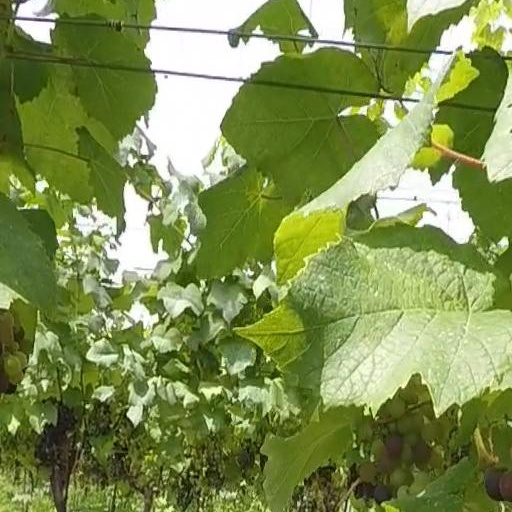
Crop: grape